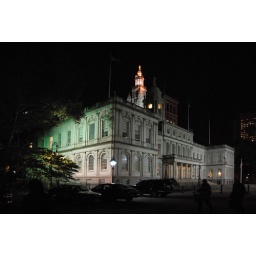
City Hall Manhattan NY with the tower of the Municipal building in the background